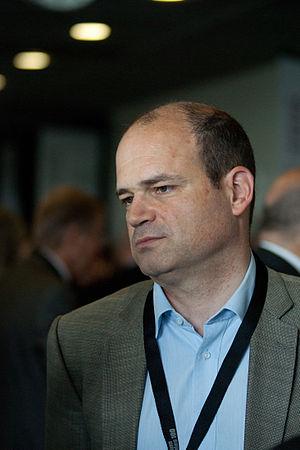
Sami Kanaan, au Forum des 100, en 2012.
Sami Kanaan, né le 8 janvier 1964 à Beyrouth, est une personnalité politique suisse, membre du parti socialiste. Il est Conseiller administratif de la ville de Genève depuis le 1ᵉʳ juin 2011, chargé du département de la culture et de la transition numérique. Il est aussi maire de Genève depuis le 1ᵉʳ juin 2020, après l'avoir déjà été en 2014-2015 et 2018-2019.